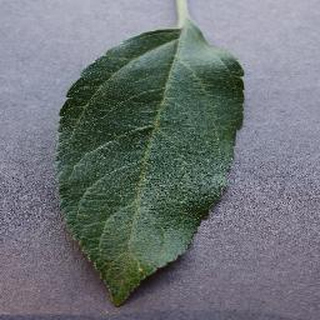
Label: healthy_apple